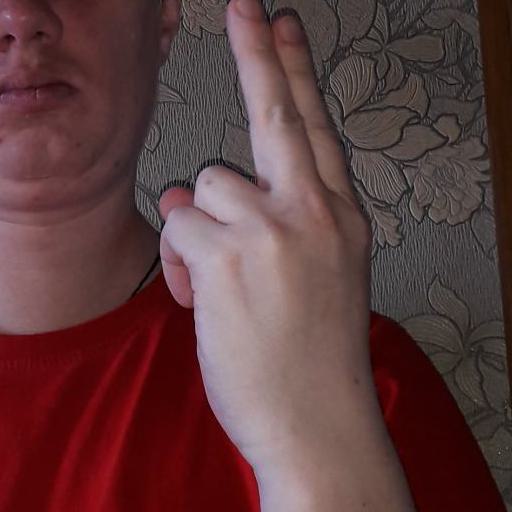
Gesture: two_up_inverted